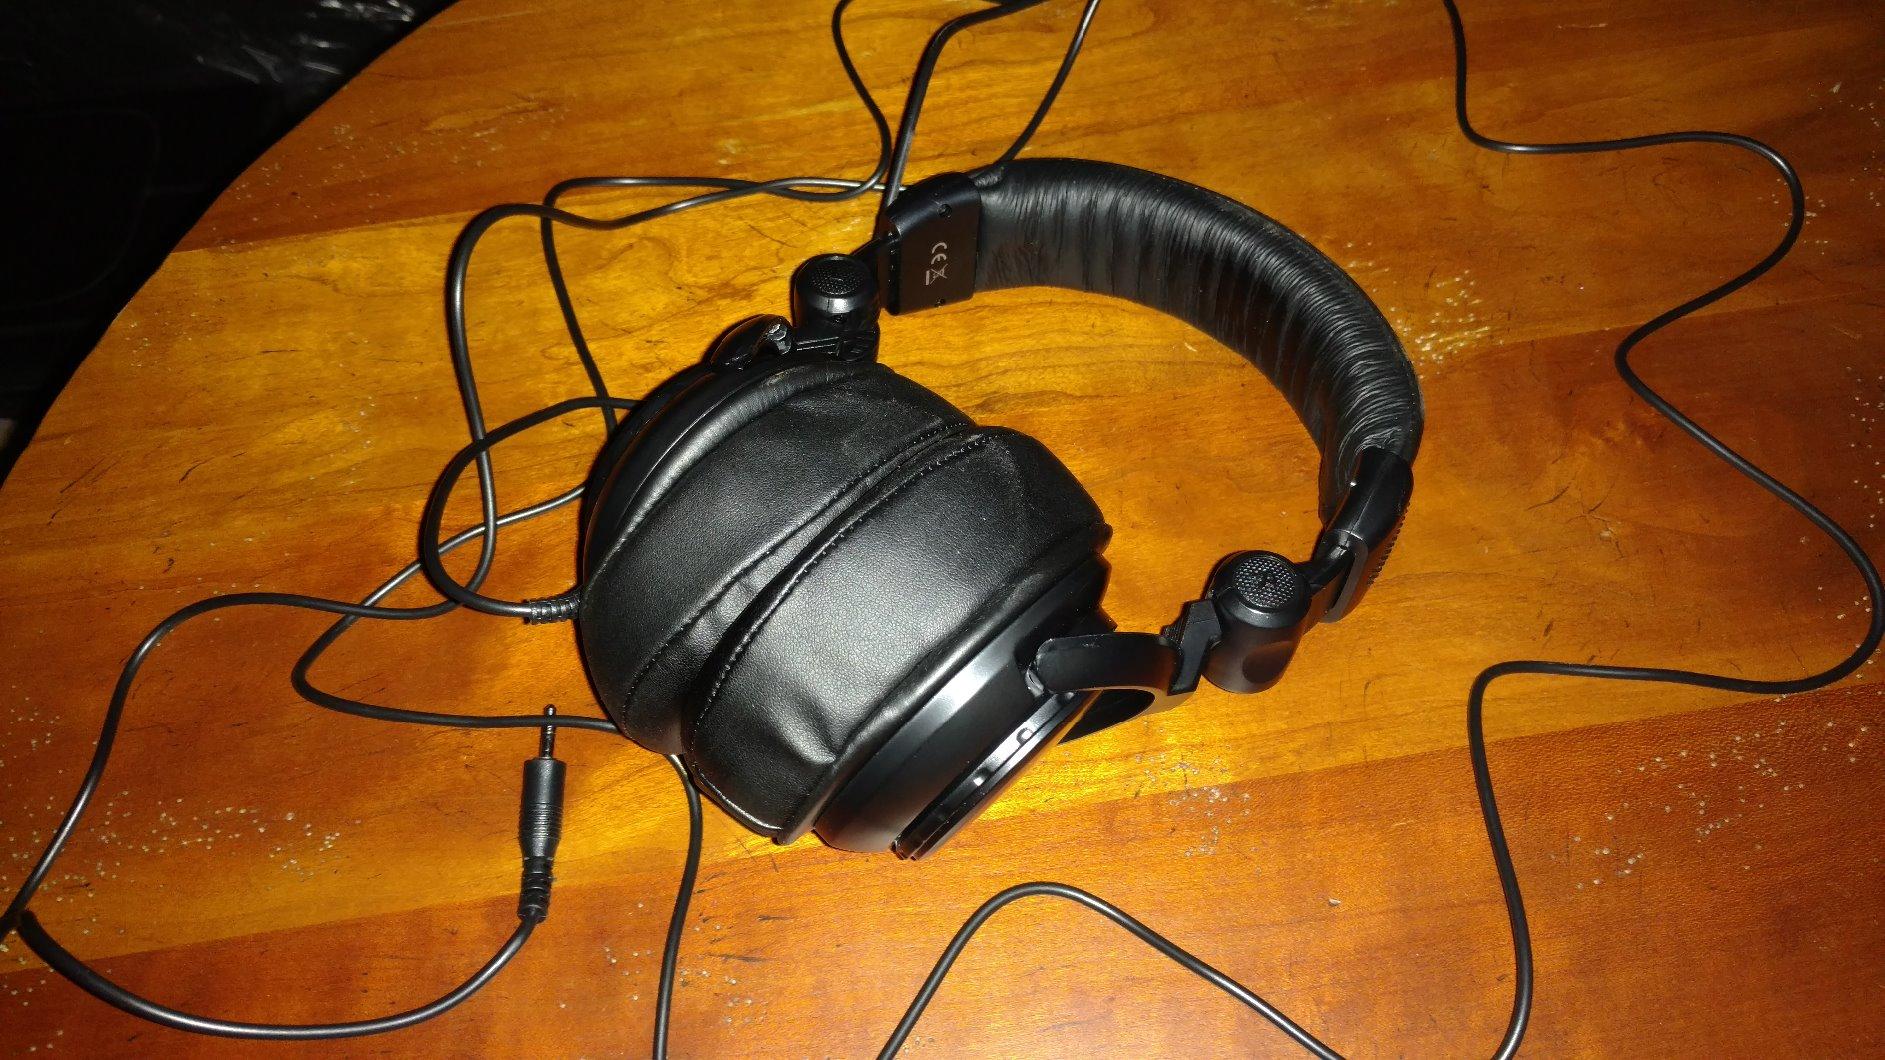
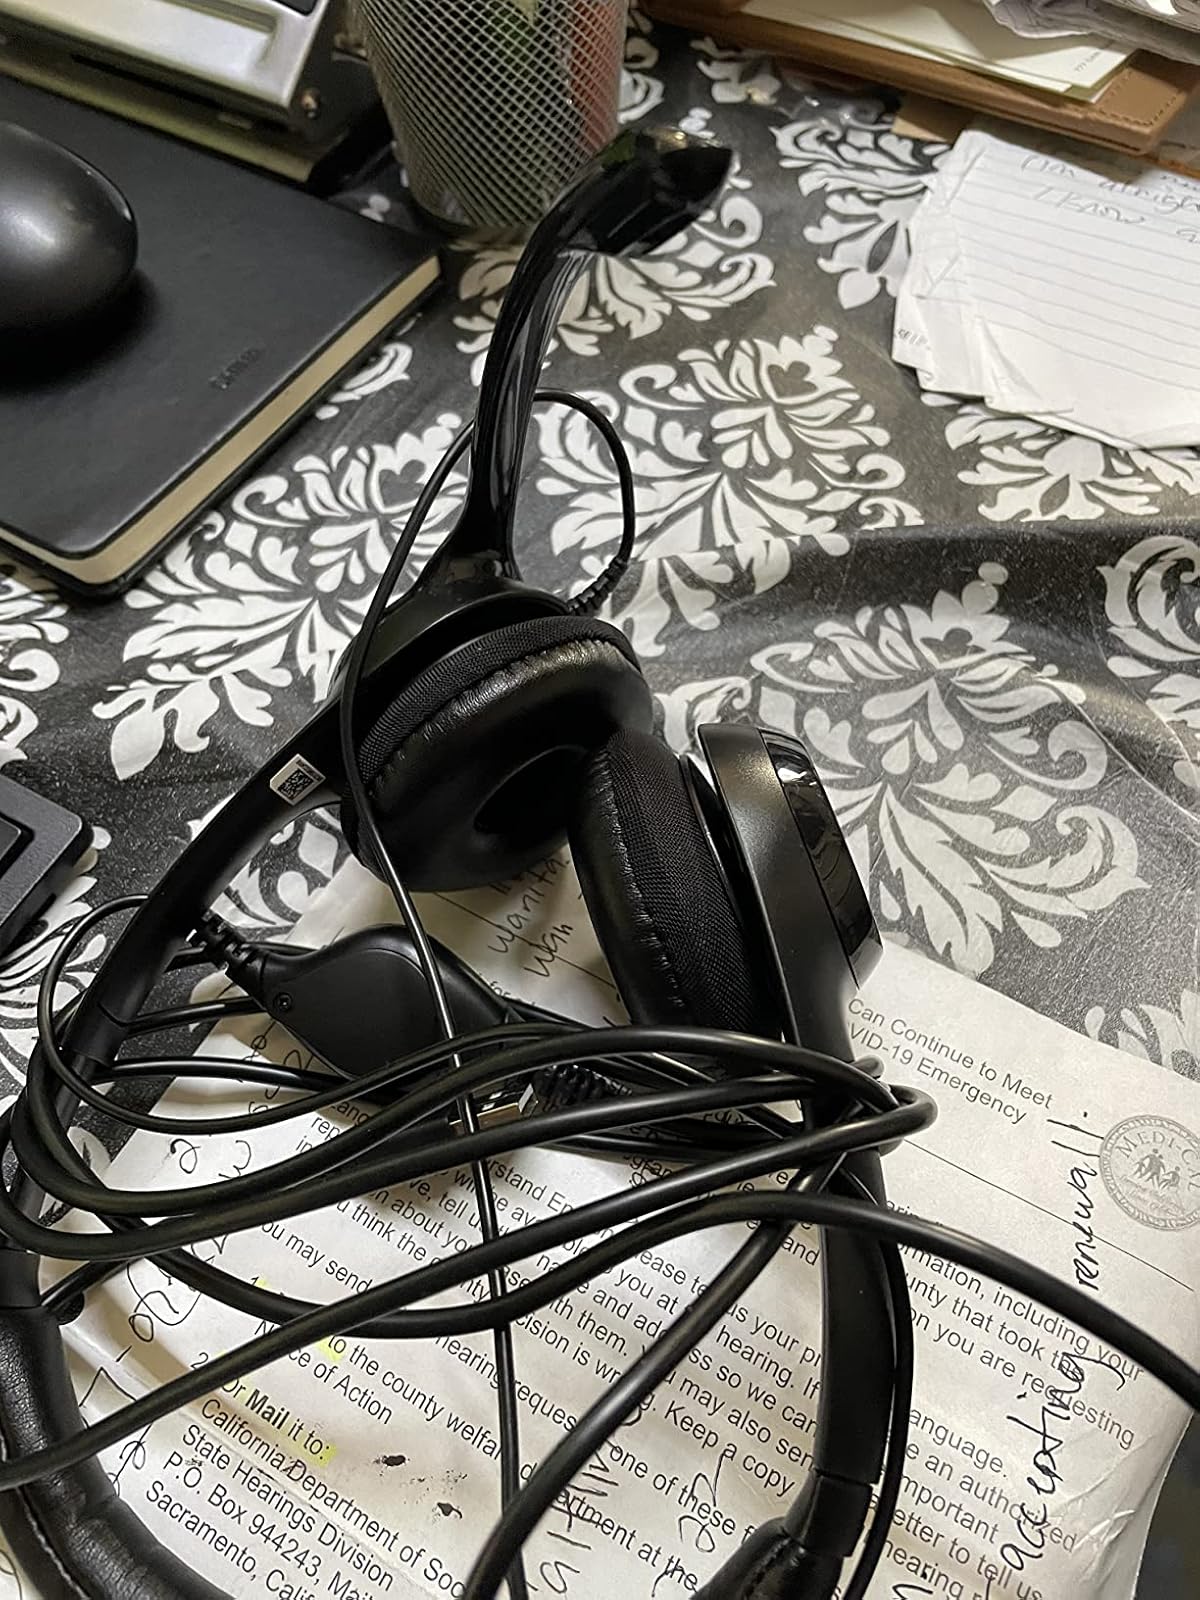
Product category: headphones
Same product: no